Andrew Johnson

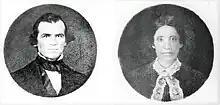
Locket portraits of Andrew and Eliza (McCardle) Johnson, created 1840s

Johnson was unhappy at James Selby's, and after about five years, he and his brother ran away. Selby responded by placing a reward for their return: "Ten Dollars Reward. Ran away from the subscriber, two apprentice boys, legally bound, named William and Andrew Johnson ... [payment] to any person who will deliver said apprentices to me in Raleigh, or I will give the above reward for Andrew Johnson alone." The brothers went to Carthage, North Carolina, where Johnson worked as a tailor for several months. Fearing he would be arrested and returned to Raleigh, Johnson moved to Laurens, South Carolina. He found work quickly, met his first love, Mary Wood, and made her a quilt as a gift. However, she rejected his marriage proposal. He returned to Raleigh, hoping to buy out his apprenticeship, but could not come to terms with Selby. Unable to stay in Raleigh, where he risked being apprehended for abandoning Selby, he decided to move west.